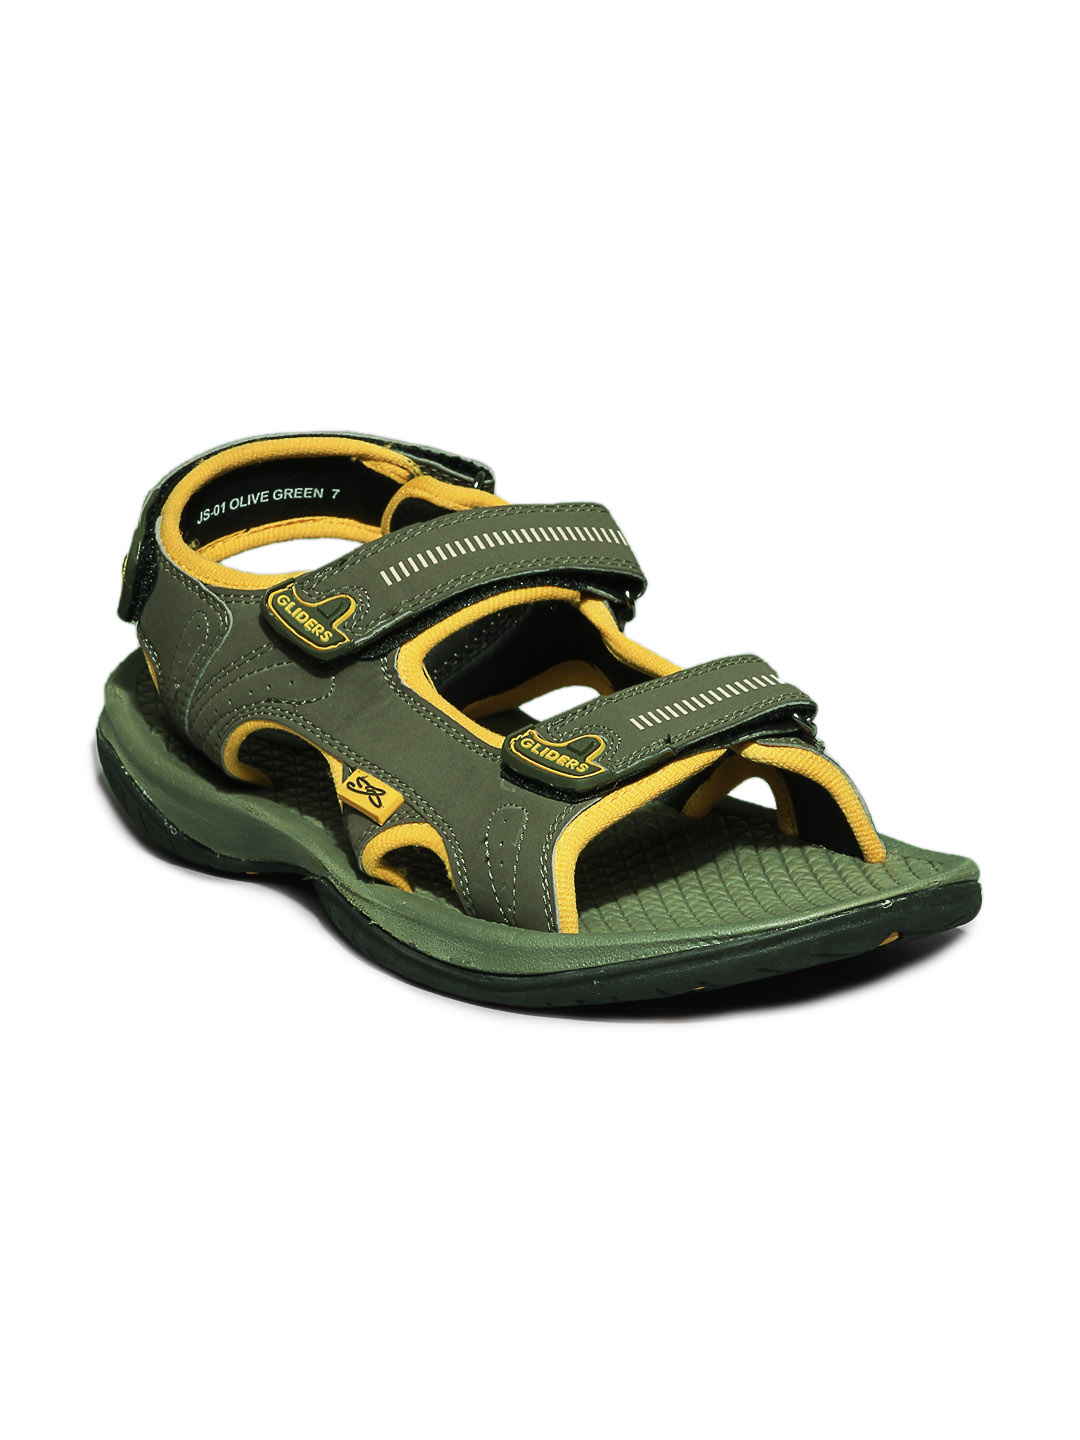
Gliders Men Olive Green Floaters
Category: Footwear / Sandal / Sandals
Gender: Men
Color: Olive
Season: Fall 2012
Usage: Casual